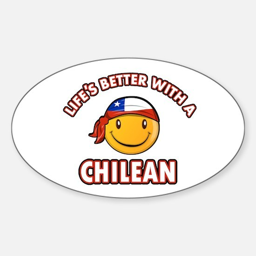
life 's better with a sticker